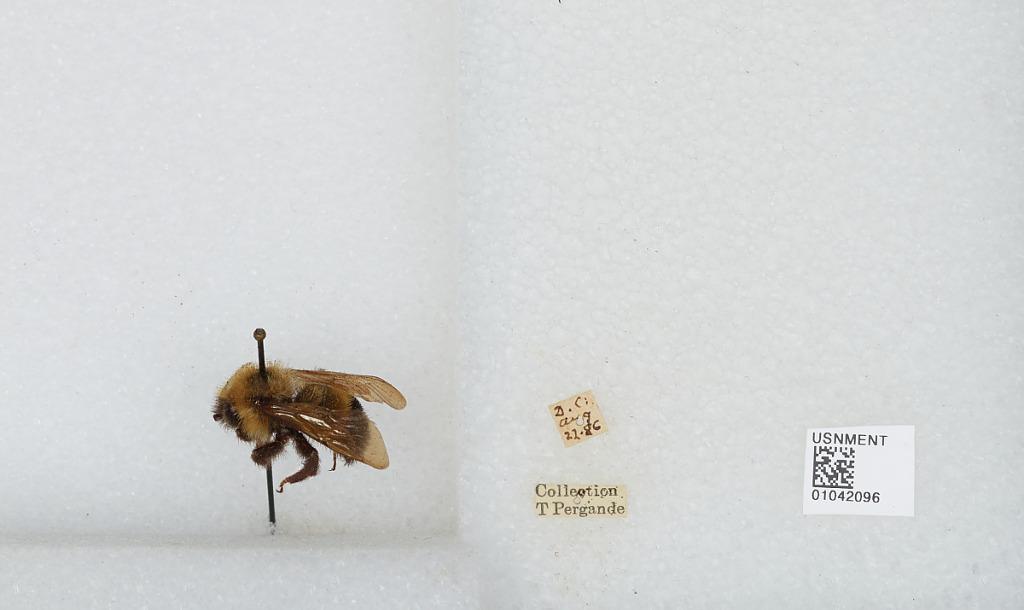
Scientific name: Bombus sp.
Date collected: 1886-8-22
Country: United States
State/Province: District of Columbia
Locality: Washington
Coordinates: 38.9047, -77.0164